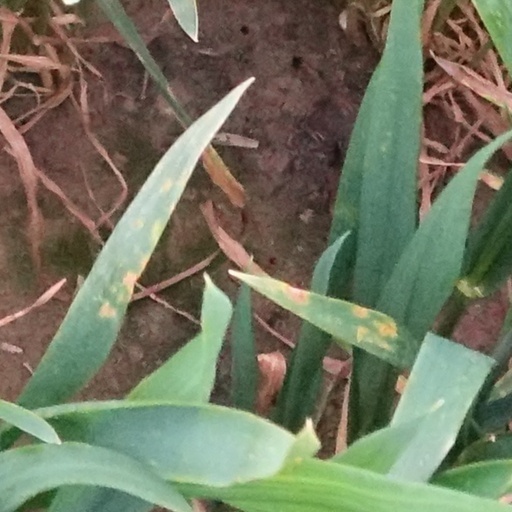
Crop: wheat